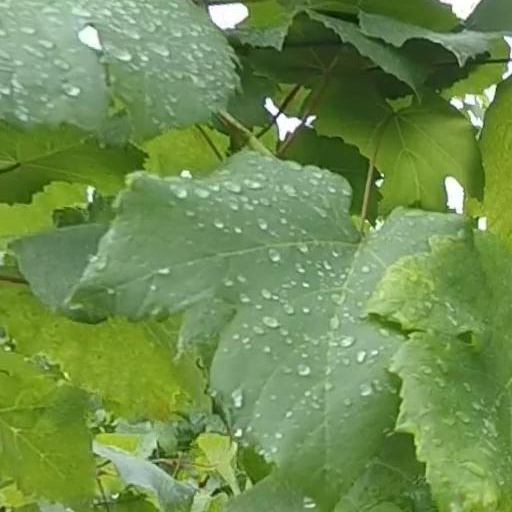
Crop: grape